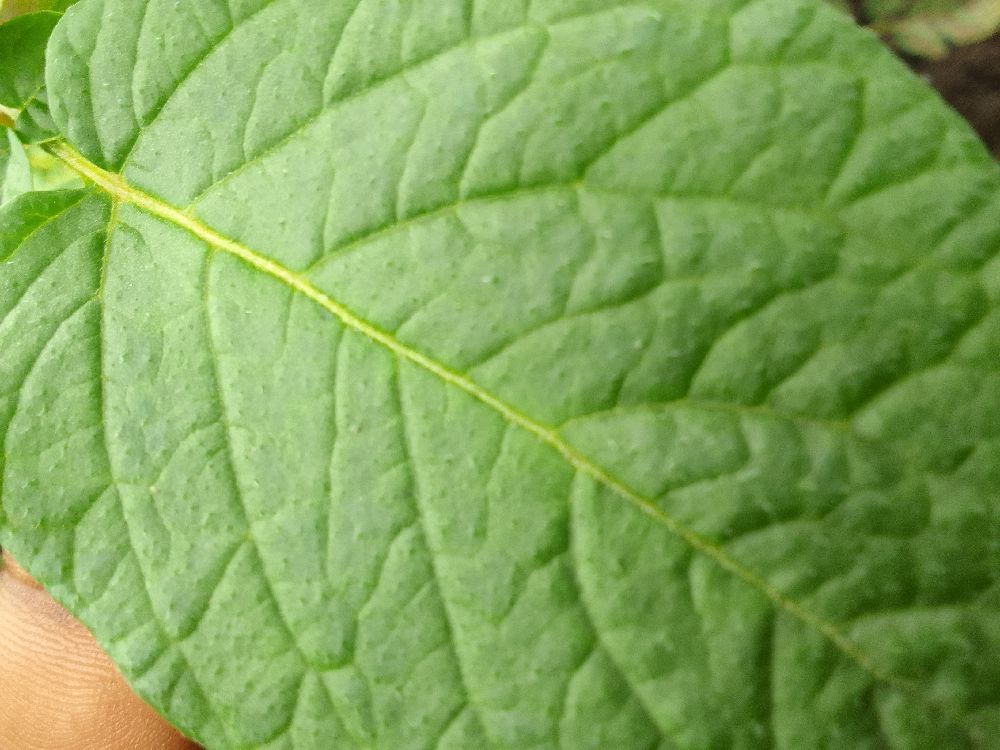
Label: Healthy